History of the ancient Levant

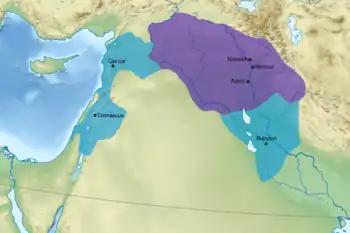
Map of the Neo-Assyrian Empire before (purple) and after (purple and blue) Tiglath-Pileser's reign (745–727 BC)

In the Iron Age, the Levant was characterized by patches of scattered kingdoms and tribal confederations which originated from the same cultural and linguistic milieu. Occasionally, these peoples united against expansion from neighboring regions, notably in the Battle of Qarqar (853 BC) which saw an alliance of Aramaeans, Phoenicians, Israelites, Ammonites and Arabs united against the Assyrians under Shalmaneser III (859–824 BC). The alliance, led by Hadadezer of Aram-Damascus, succeeded in halting the Assyrian army boasting 120,000 soldiers active in Syria.